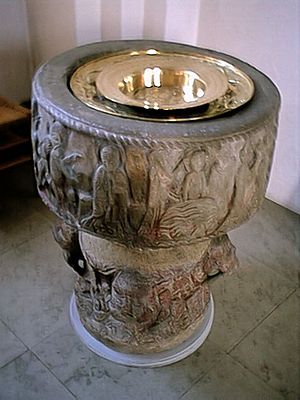
Trydemesteren
Døbefonten i Simmers Kirke.
Trydemesteren var en anonym stenmester, som har været virksom i kirker i Skåne og muligvis på Gotland i perioden 1150-85. Kunstneren har navnet efter Tryde Kirke.